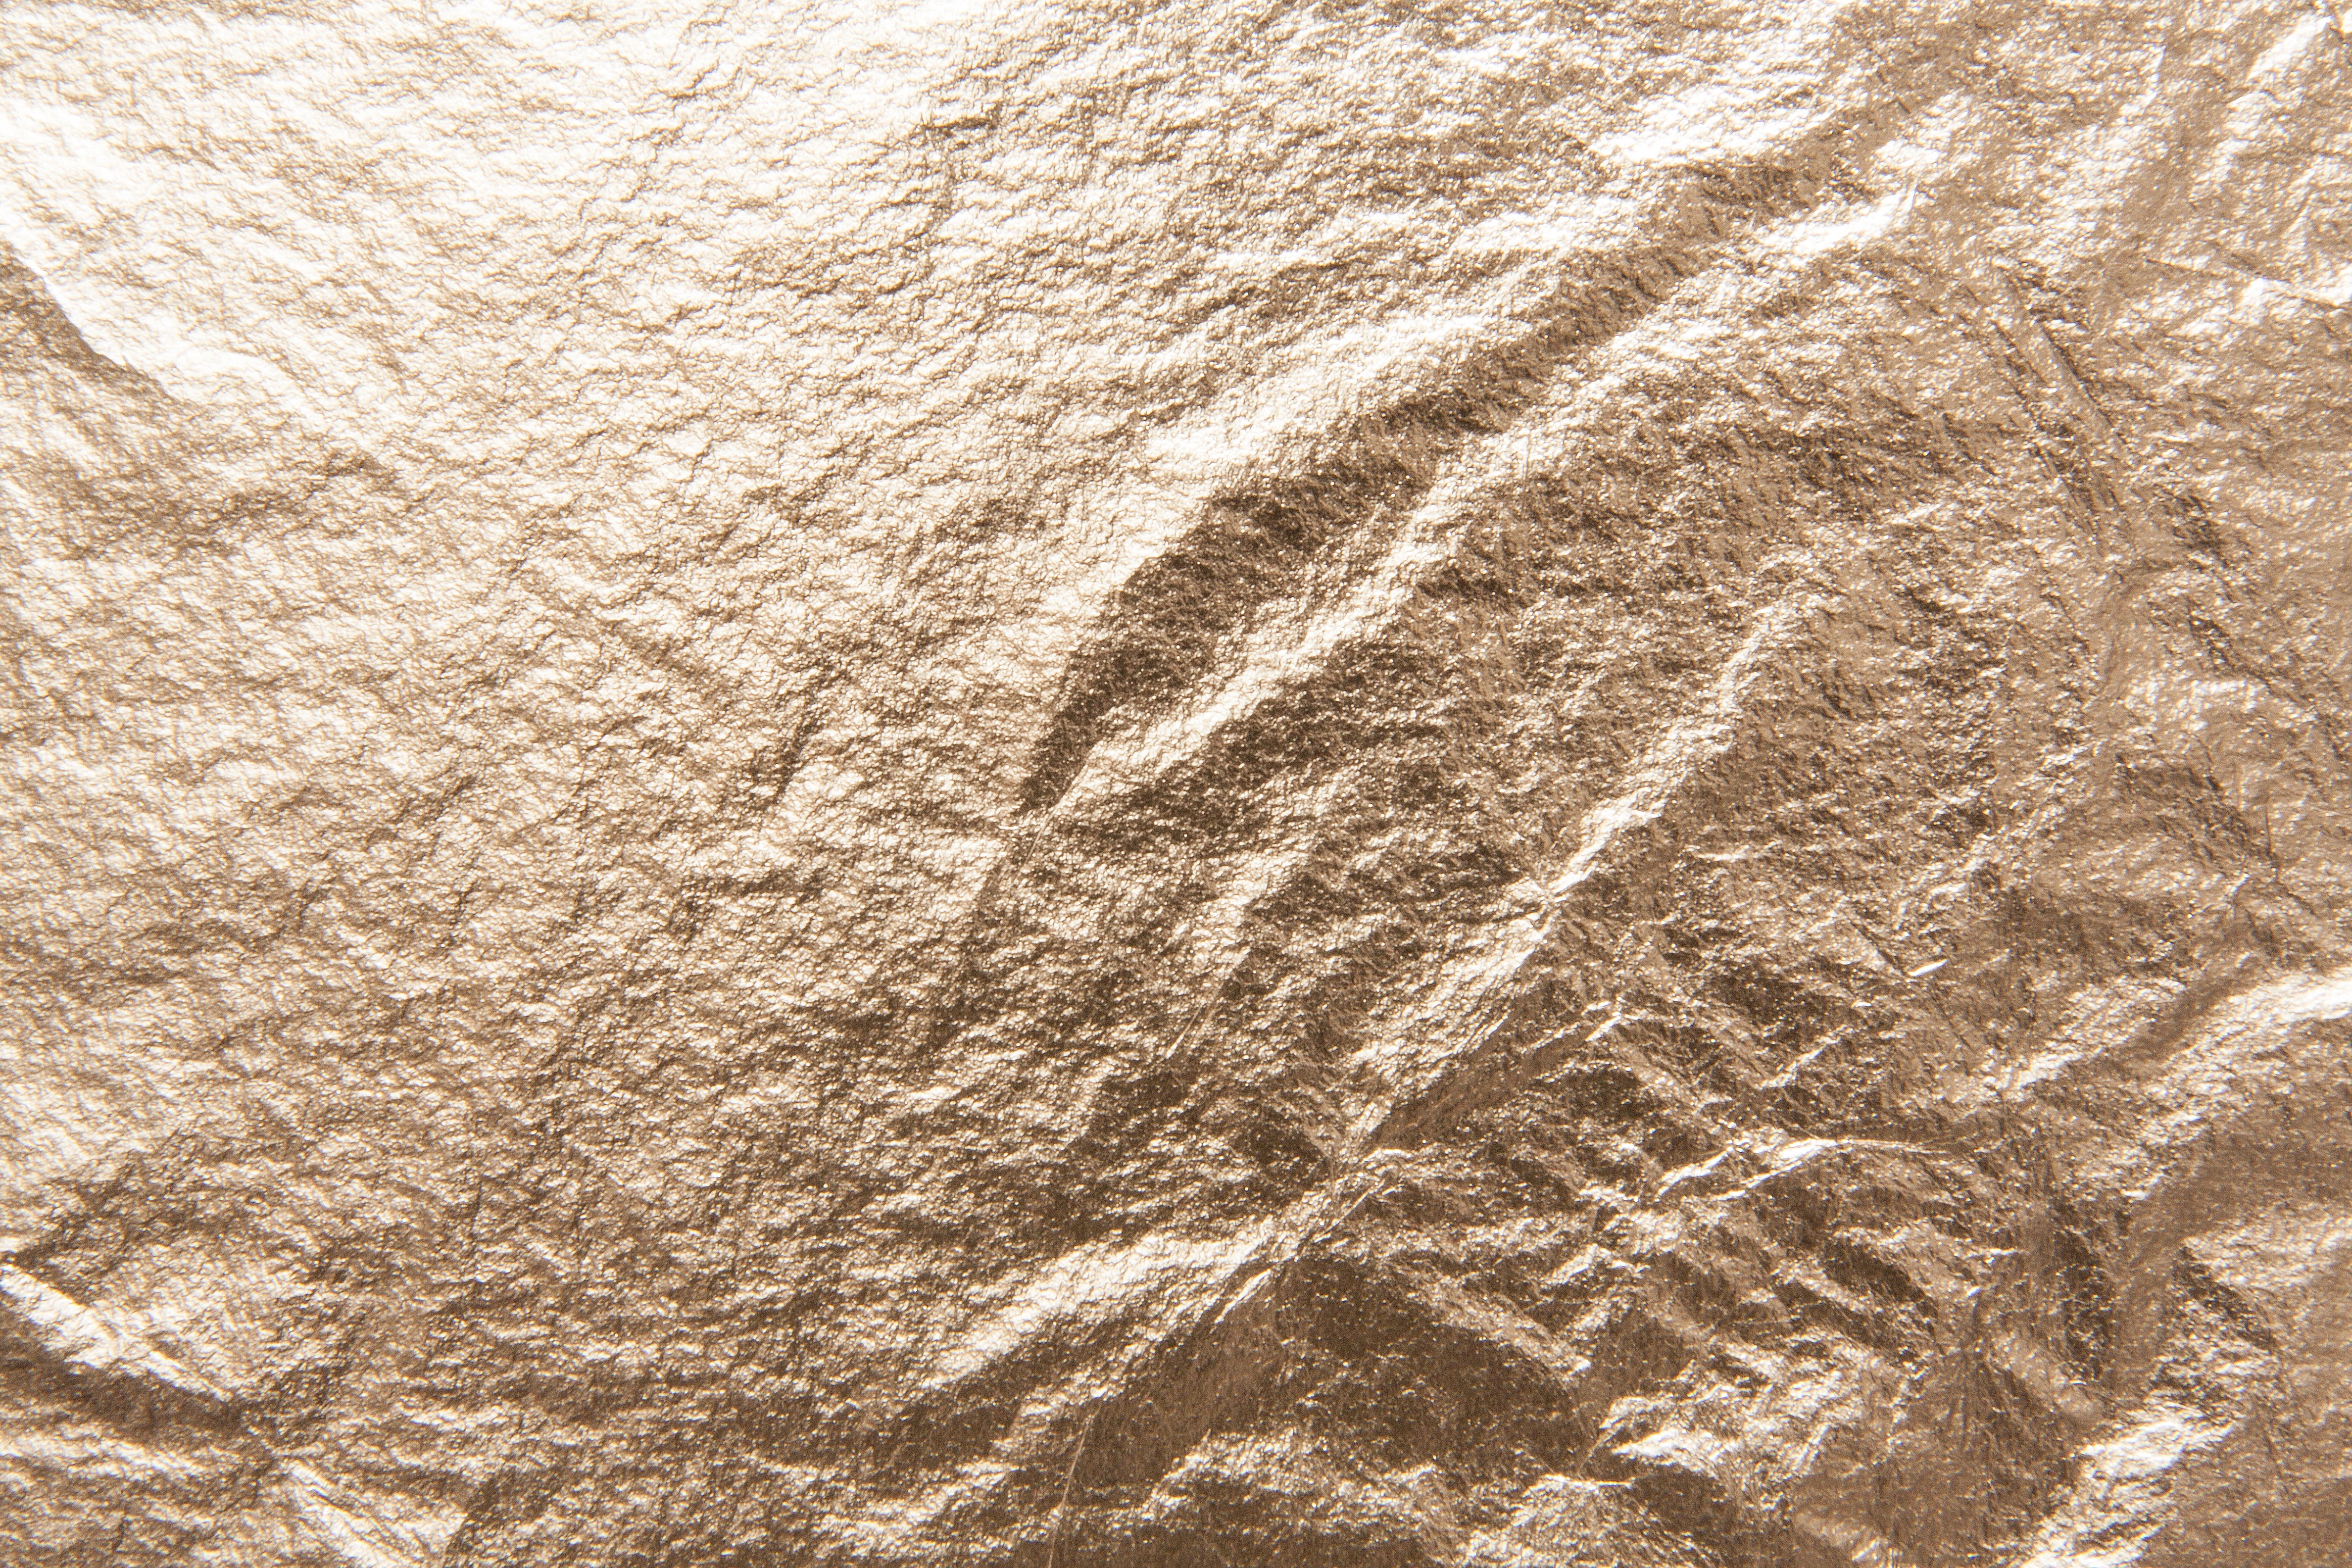
sand, rock, structure, wood, texture, floor, wall, golden, shine, soil, yellow, material, background, geology, noble, plaster, golden yellow, fund, flooring, road surface, elastic, gold foil, platt gold